Roker

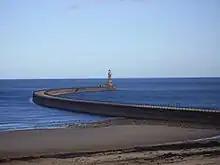
Roker Pier (the 'New' North Pier)

The story of Roker began in 1587, when the Abbs family were granted land on the north side of the River Wear on the condition that they provided six soldiers to defend the mouth of the river. Fast forward to 1840, when Roker Terrace was built upon the cliff tops, along with Monkwearmouth baths and Roker Park soon after. The pier and lower promenade were built six years later.